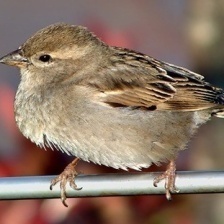
Species: HOUSE SPARROW
Scientific name: PASSER DOMESTICUS